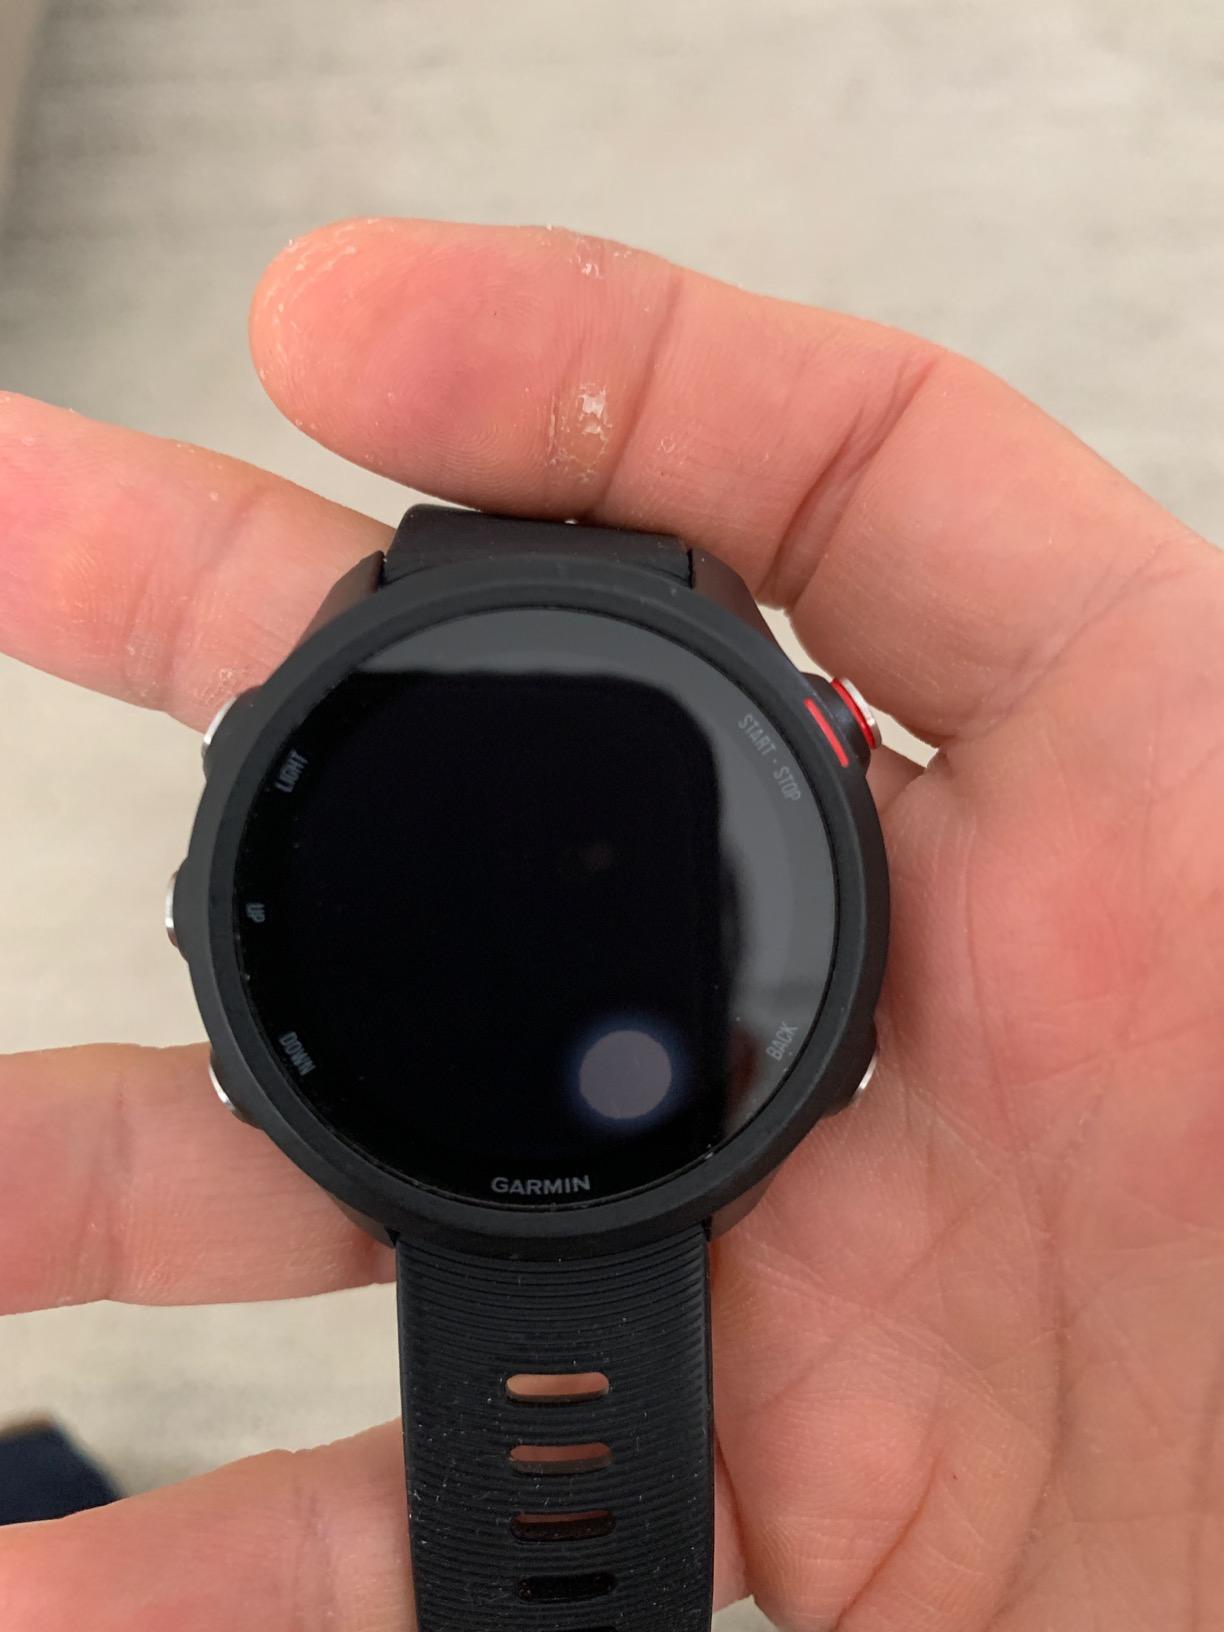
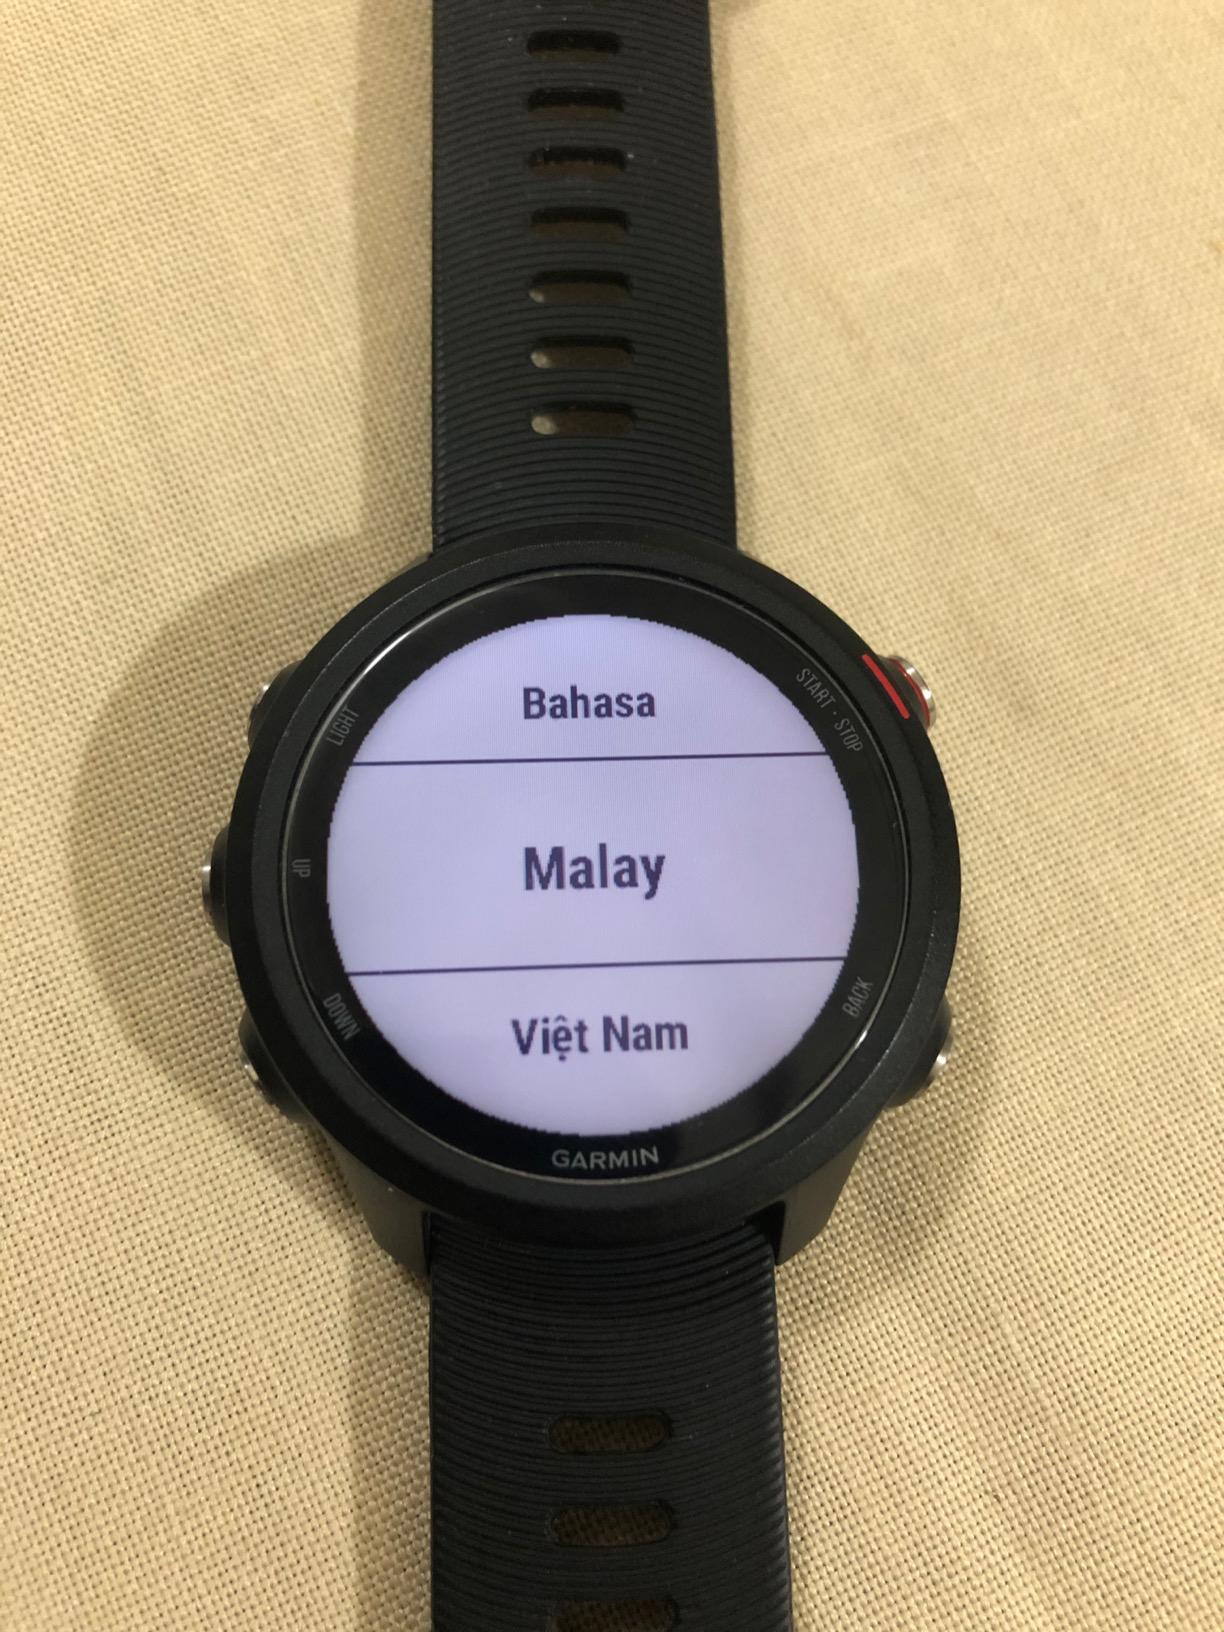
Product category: smartwatch
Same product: yes